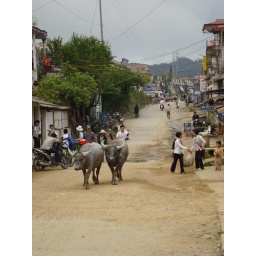
&amp;quot;Main&amp;quot; street in Sinho ~ I loved this (as yet) undiscovered and undeveloped, remote mountain outpost